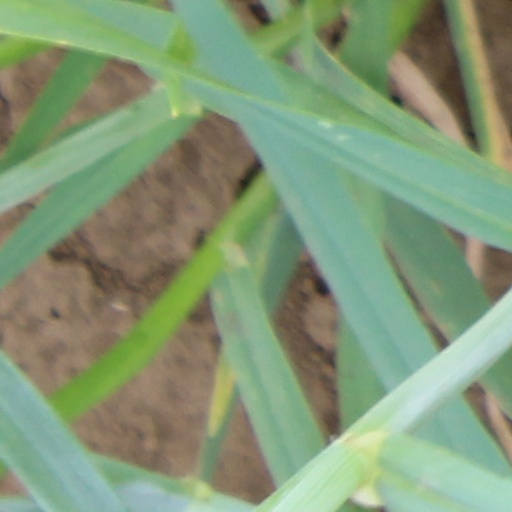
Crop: wheat